Structure, Sign, and Play in the Discourse of the Human Sciences

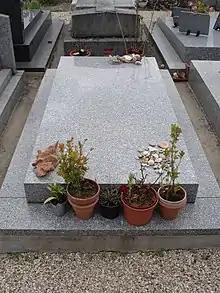
Derrida's grave

"The New York Times" argued in its obituary for Derrida that "Structure, Sign, and Play" offered professors of literature a philosophical movement they could legitimately consider their own.